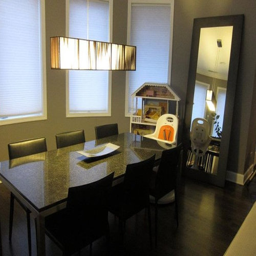
example of a trendy living room design